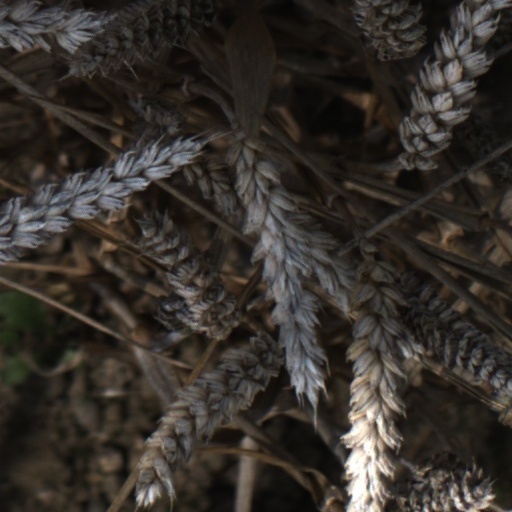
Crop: wheat